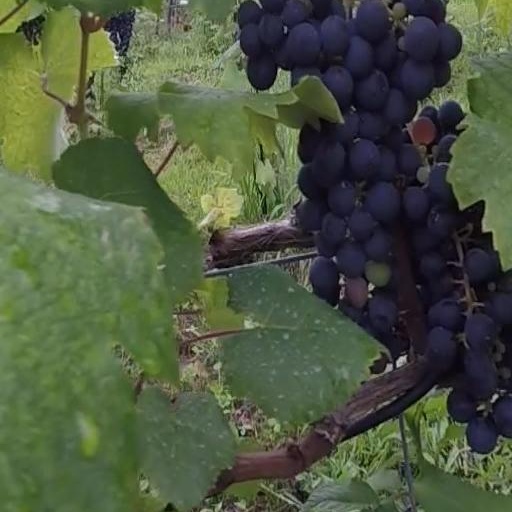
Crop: grape